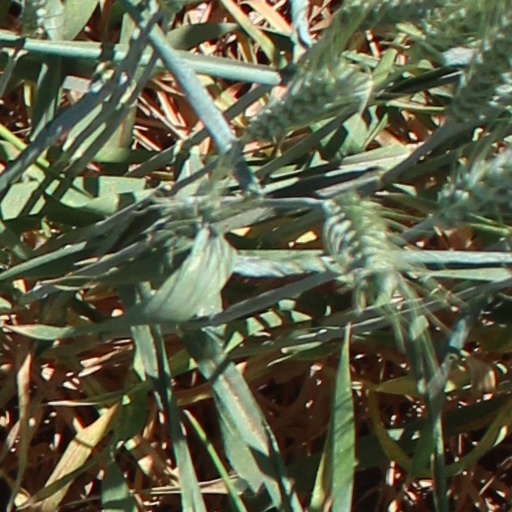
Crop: wheat